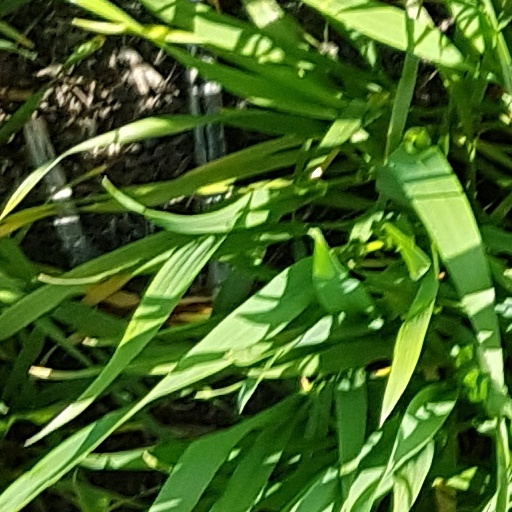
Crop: wheat